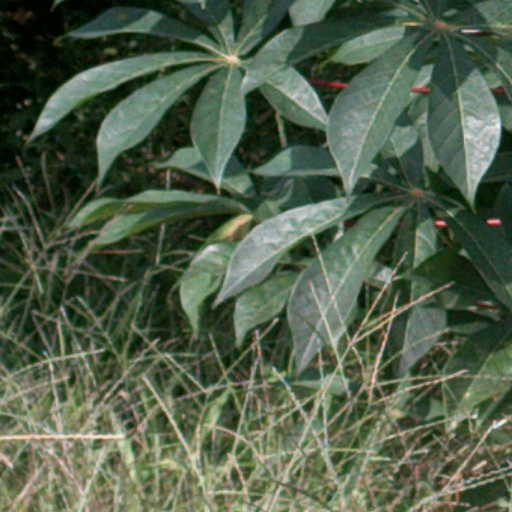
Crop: cassava